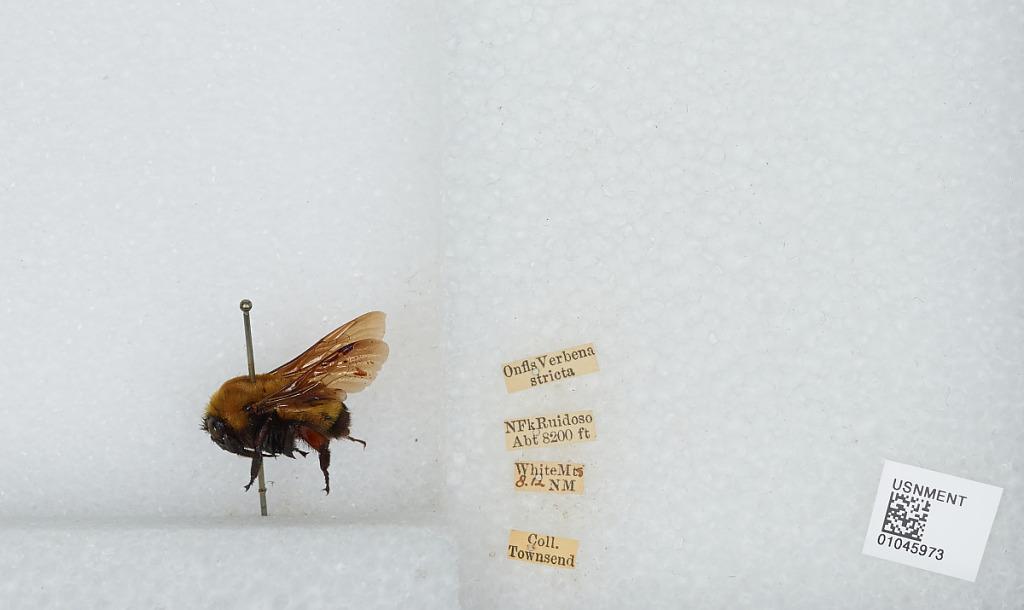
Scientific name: Bombus sp.
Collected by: Townsend
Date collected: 1912-8-
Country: United States
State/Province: New Mexico
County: Otero
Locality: North Fork Ruidoso, White Mountains
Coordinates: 33.3425, -105.749